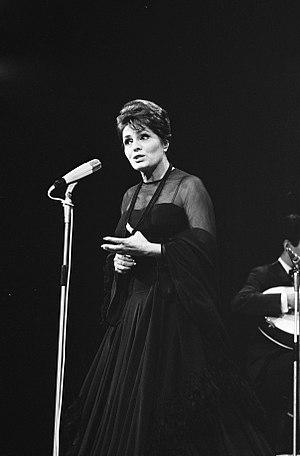
Le Portugal, en forme longue la République portugaise, en portugais : República Portuguesa, est un pays d'Europe du Sud, membre de l'Union européenne, situé dans l'Ouest de la péninsule Ibérique. Délimité au nord et à l'est par l'Espagne puis au sud et à l'ouest par l'océan Atlantique, il est le pays le plus occidental de l'Europe continentale. Il comprend également les archipels des Açores et de Madère, deux régions autonomes situées dans le nord de l'océan Atlantique, pour une superficie totale de 92 090 km². Membre fondateur de l'OTAN, le Portugal est étroitement lié politiquement et militairement avec l'ensemble des autres pays occidentaux. Il est également membre de l’OCDE, de l'ONU, du conseil de l'Europe et de l’espace Schengen et est l'un des pays fondateurs de la zone euro. Le Portugal entretient en outre d'importantes relations avec l'Espagne et la France, l'Allemagne, le Royaume-Uni et l'Italie, qui sont ses cinq plus importants partenaires commerciaux.